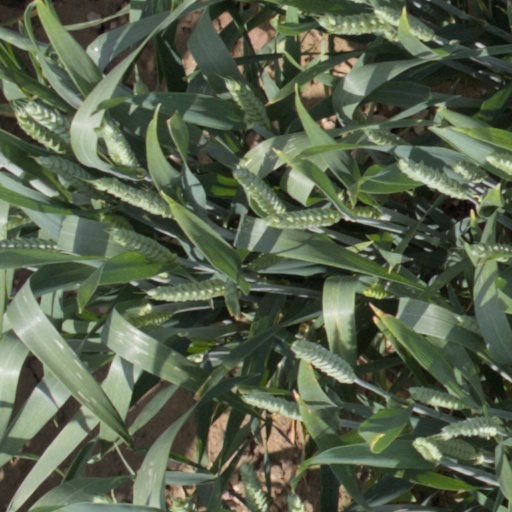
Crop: wheat